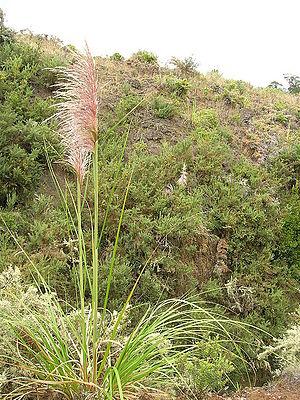
Les Poaceae, ou graminées, sont une famille de plantes monocotylédones de l'ordre des Poales, qui comprend environ 12 000 espèces groupées en 780 genres, à répartition cosmopolite. C'est, par le nombre d'espèces, la cinquième famille de plantes à fleurs, après les Asteraceae, Orchidaceae, Fabaceae et Rubiaceae.